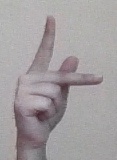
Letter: dha